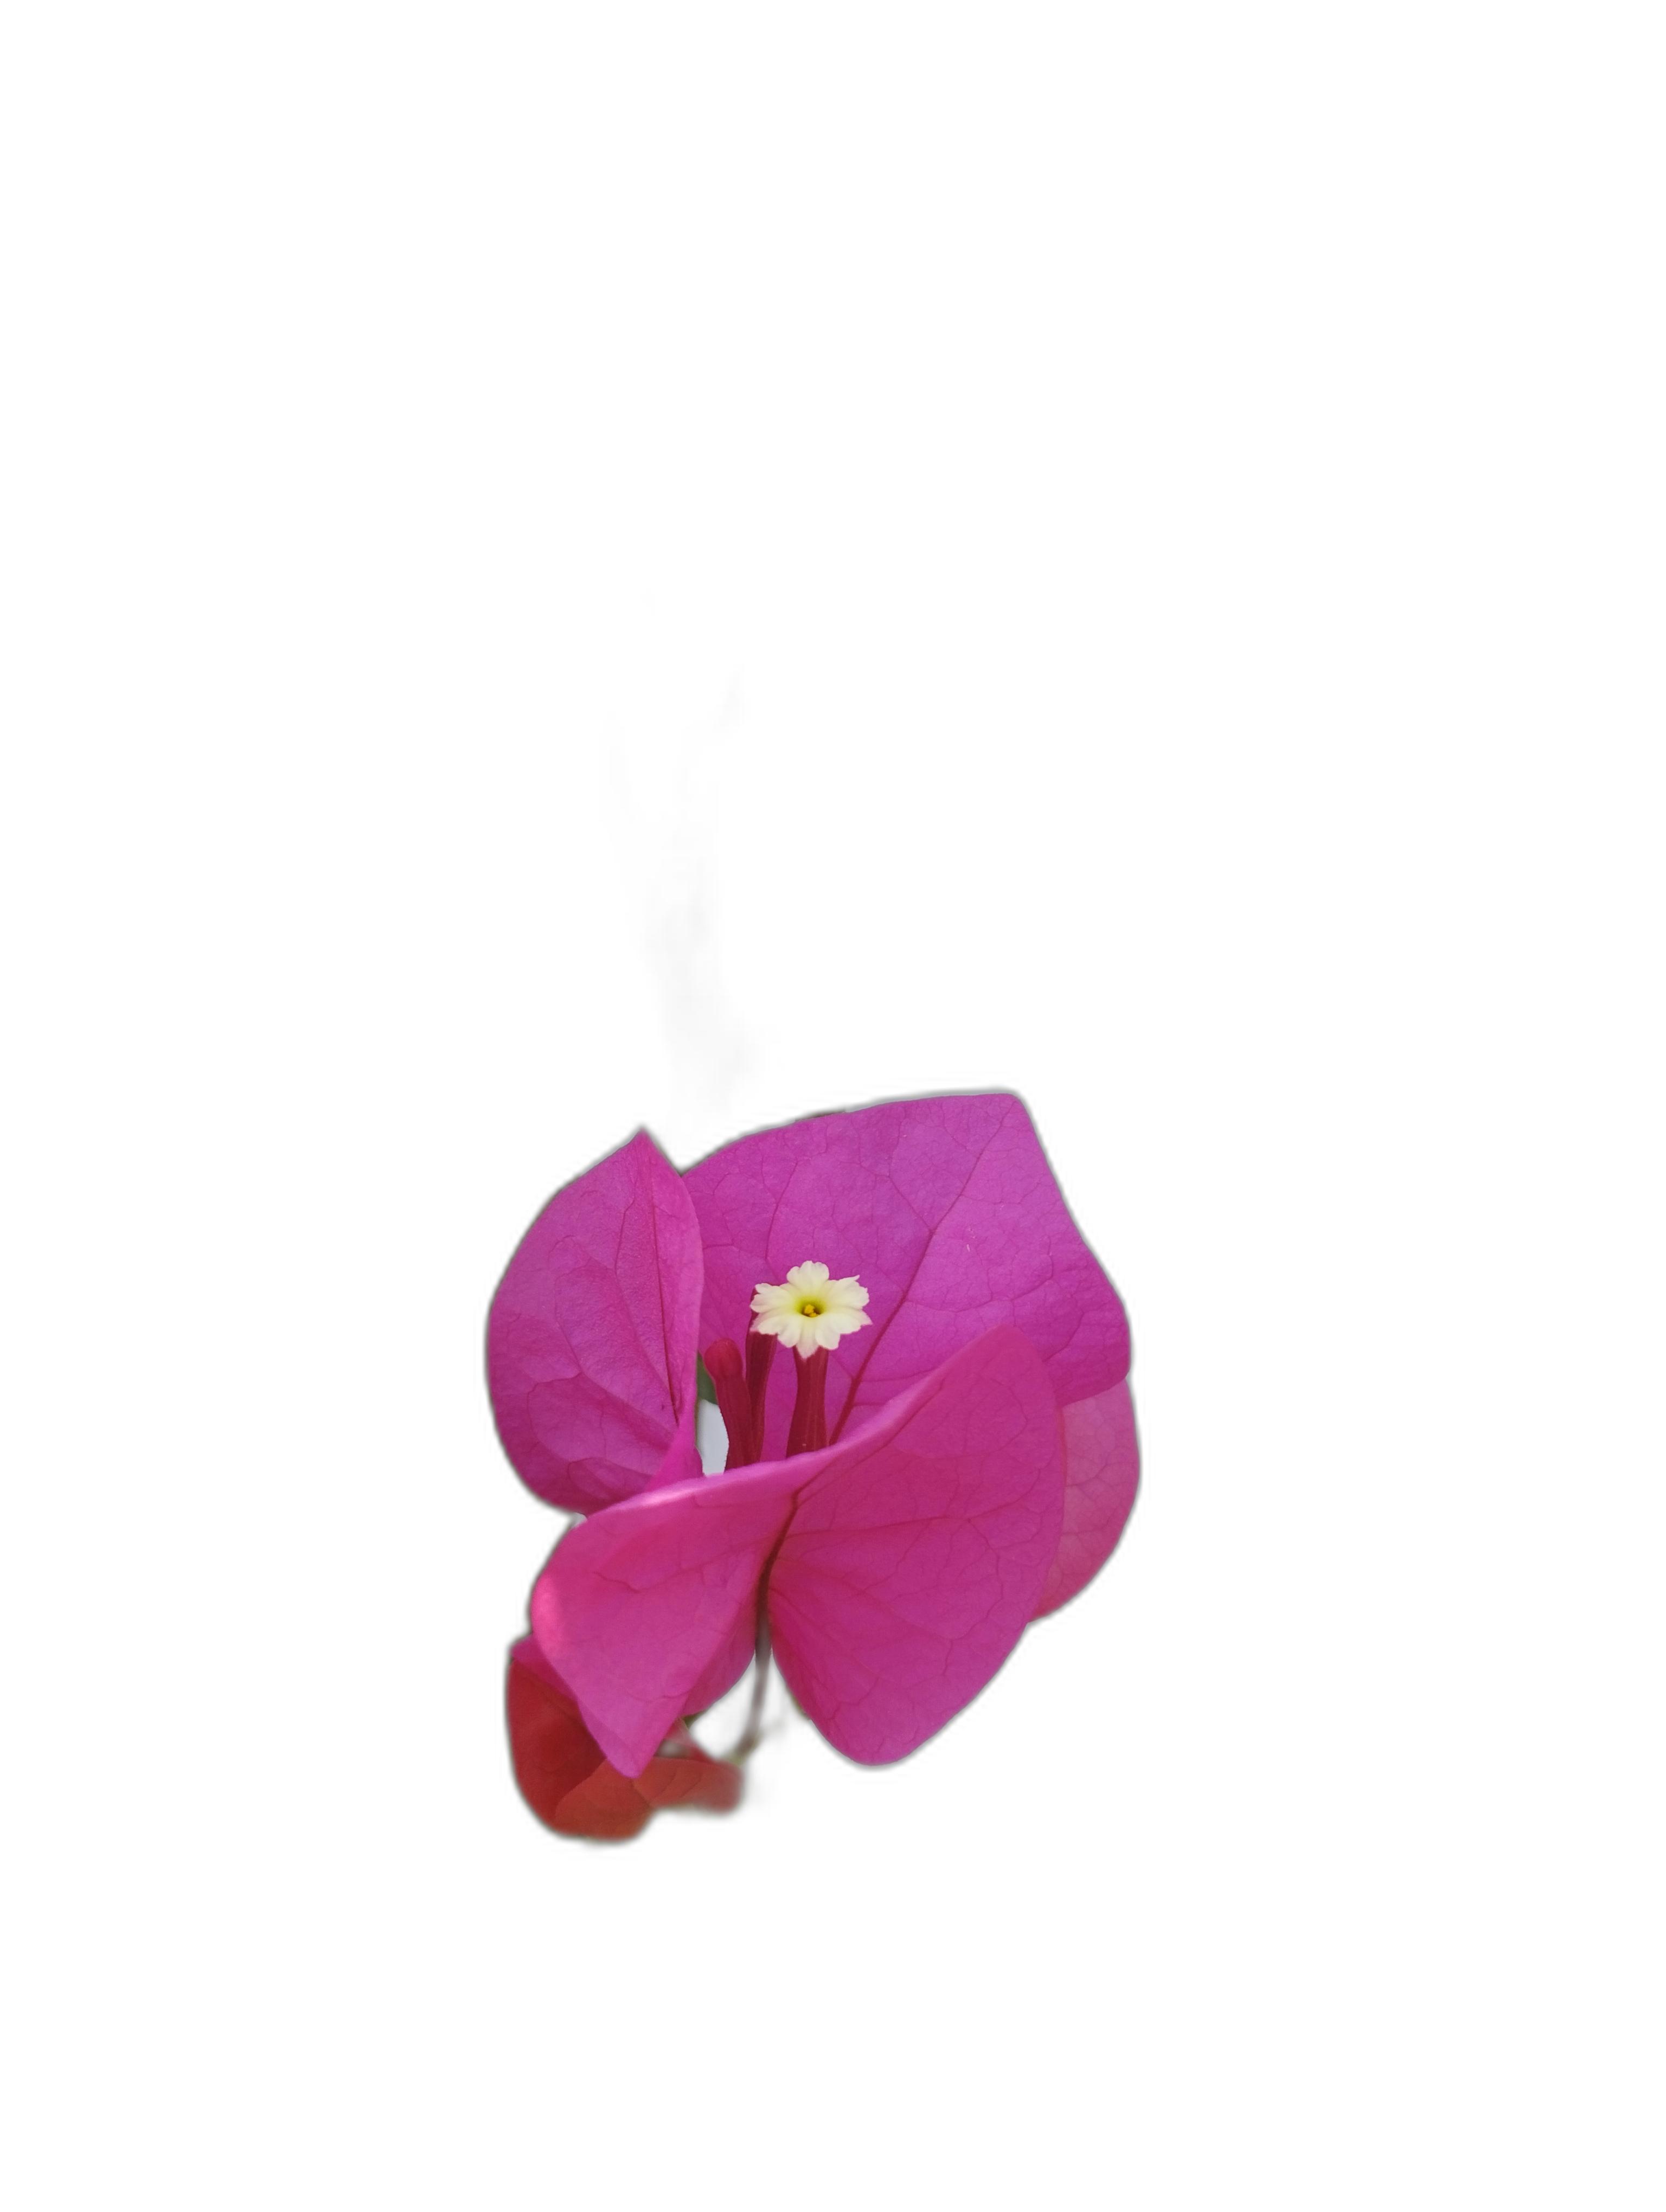
Label: Bougainvillea